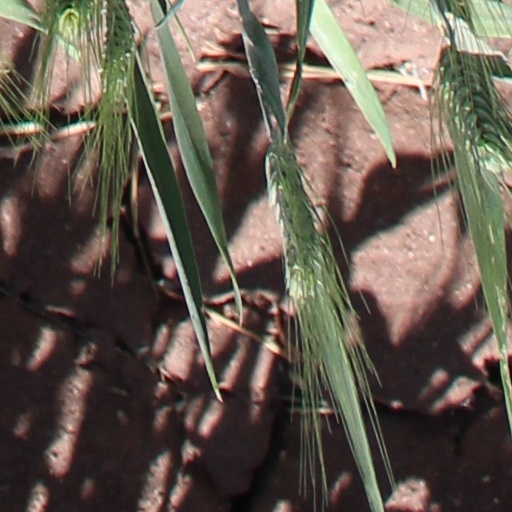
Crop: wheat